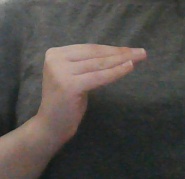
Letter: haa